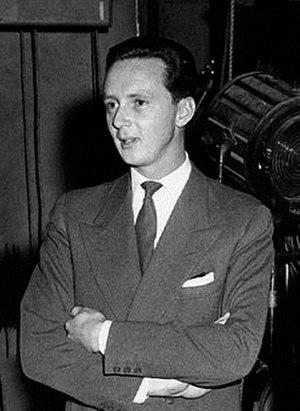
Henri de Hesse-Cassel, prince de Hesse-Cassel, est né le 30 octobre 1927 à Rome, en Italie, et décédé le 18 novembre 1999 à Langen, en Allemagne. Membre de la maison de Hesse, c'est un peintre, un scénographe et un costumiste germano-italien.